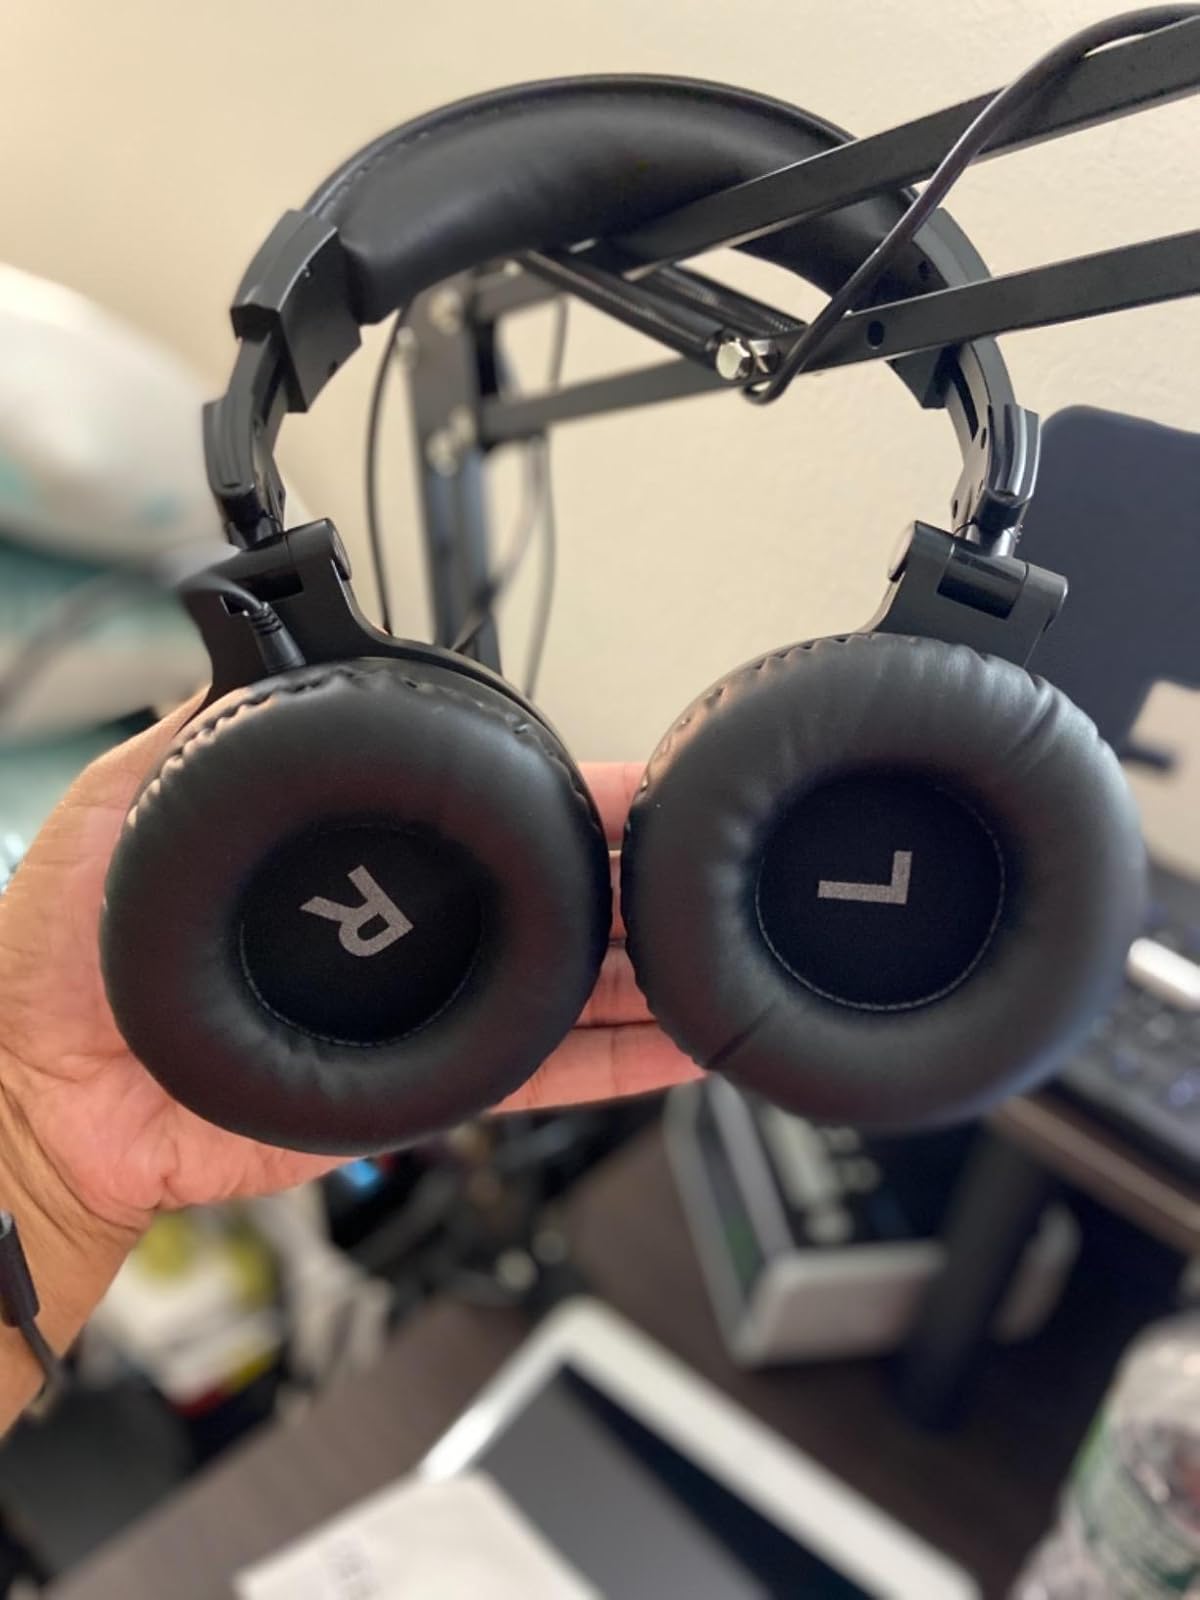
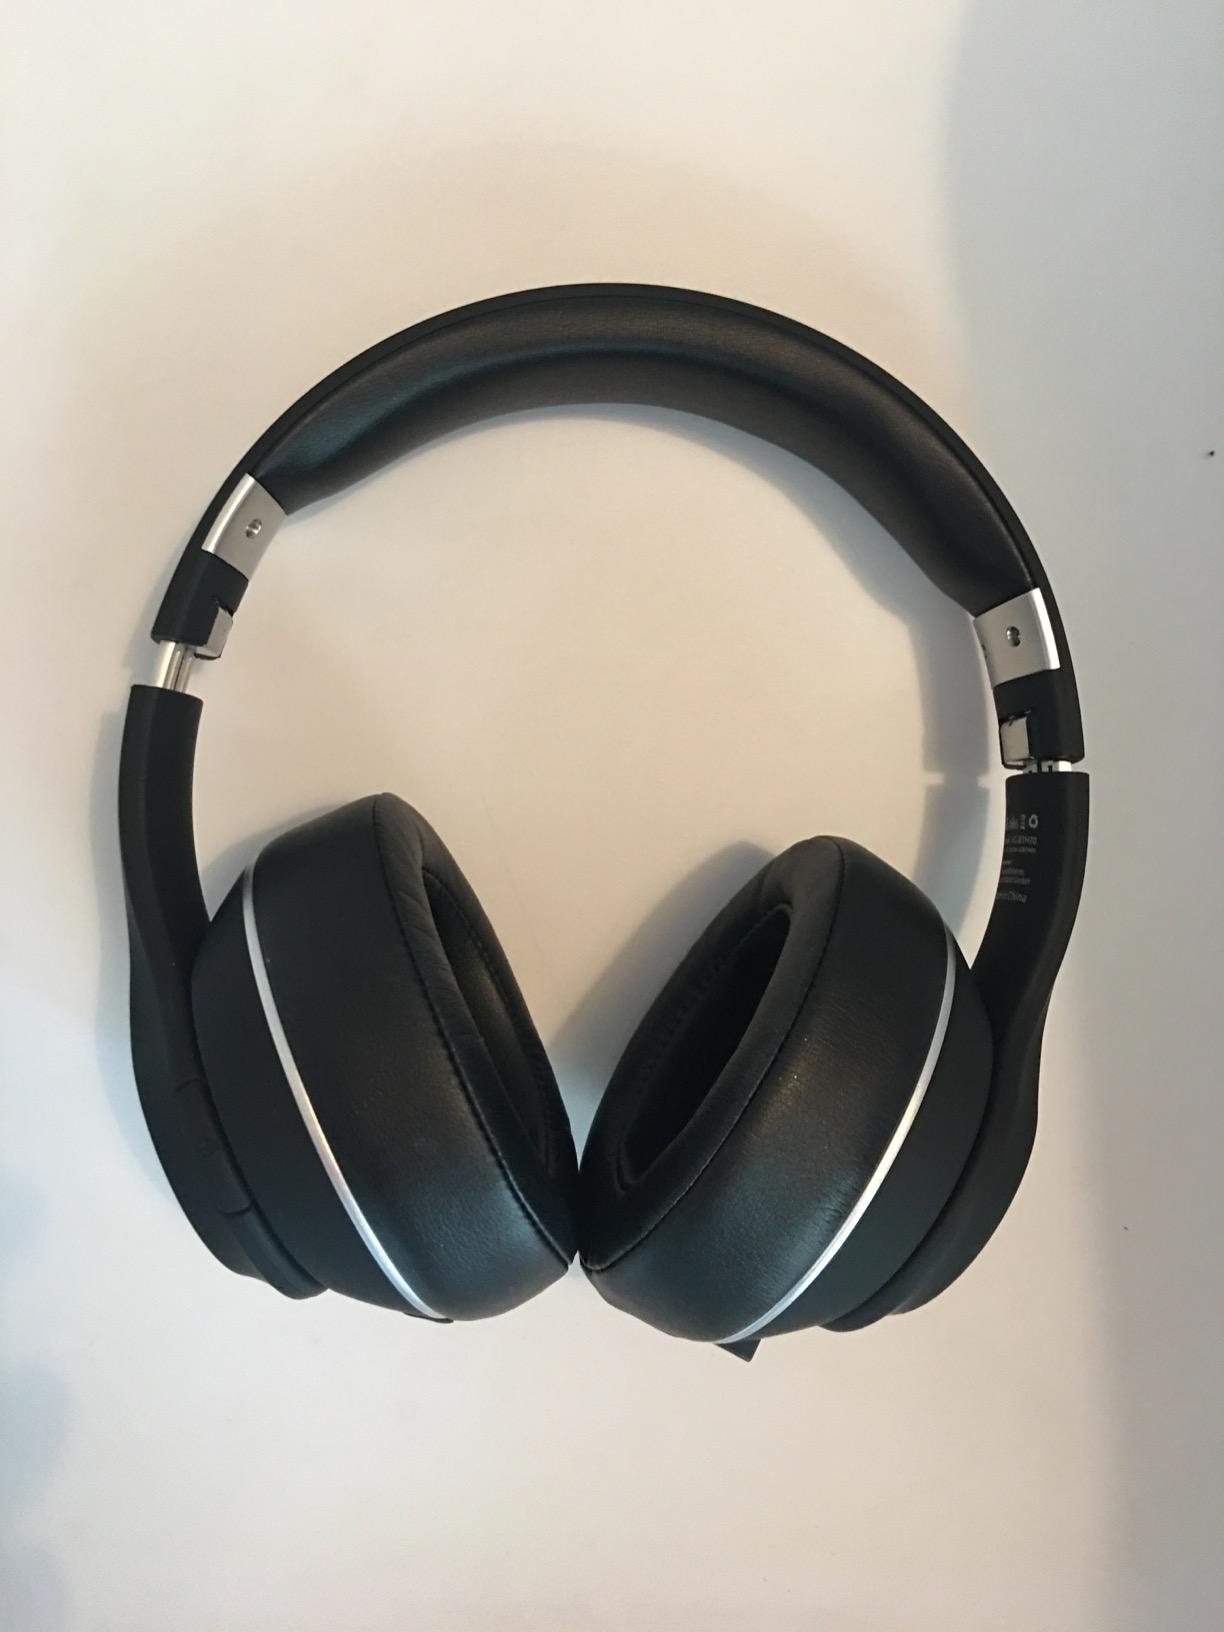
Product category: headphones
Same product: no